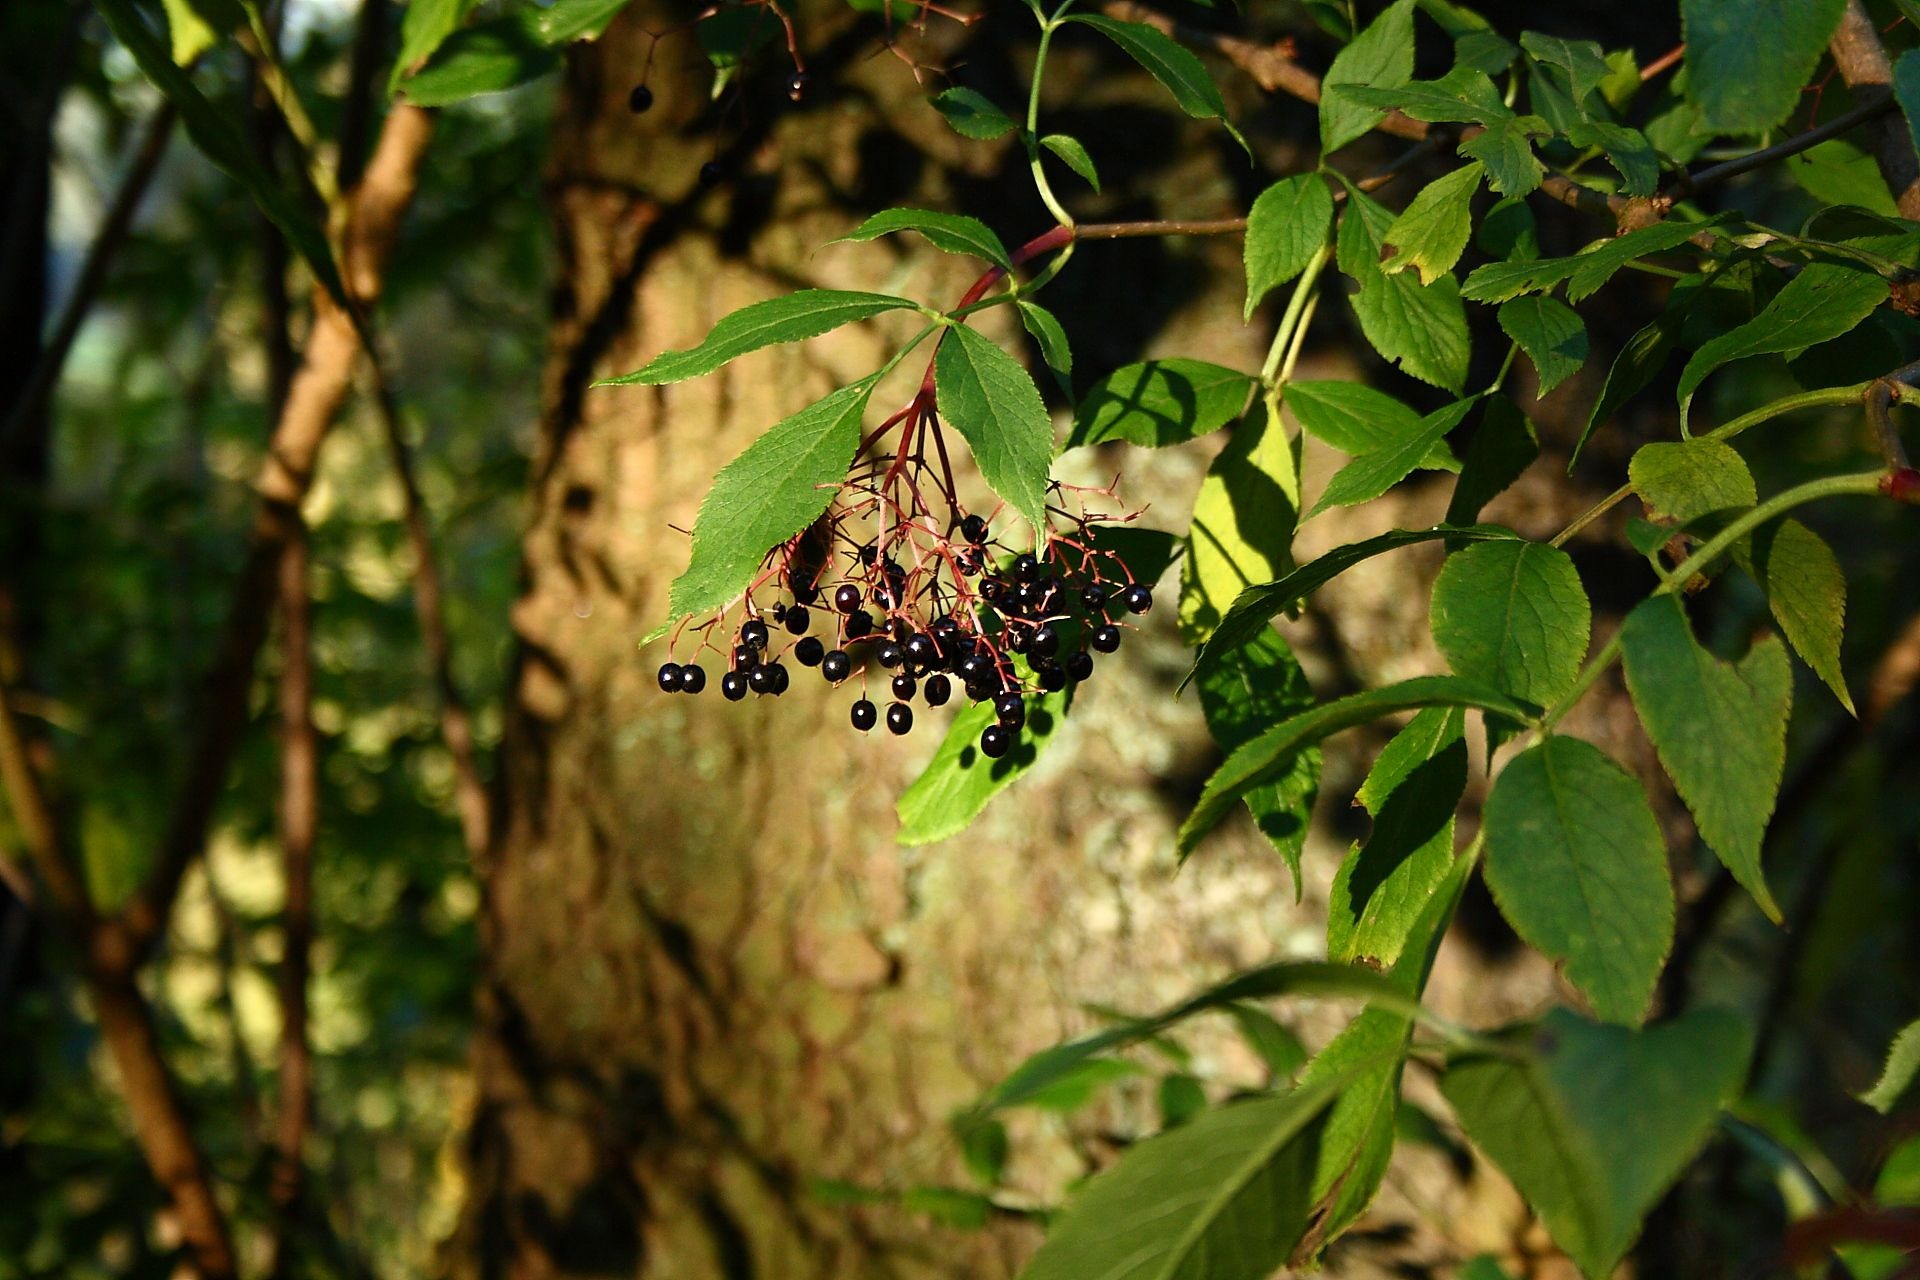
tree, nature, forest, branch, plant, leaf, flower, wildlife, golden, jungle, produce, insect, autumn, botany, butterfly, flora, fauna, invertebrate, shrub, rainforest, october, golden autumn, golden october, moths and butterflies